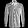
Label: Shirt